Japanese escort ship Ishigaki

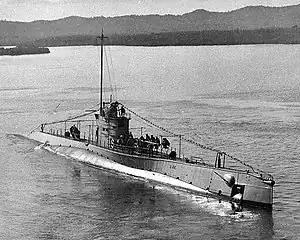
The USS "S-44", which was sunk by "Ishigaki"

Based in the Kuriles, she patrolled and escorted convoys and ships there. On 7 October 1943, "Ishigaki" sank the submarine . "S-44" discovered a target on her radar that she took to be a lone small freighter. "S-44" opened fire with her 4-inch deck gun on the refrigerator ship "Koko Maru". "Ishigaki", "Koko Maru"s escort, sighted the submarine at and opened fire with her bow 4.7-inch gun. Captain Francis Brown of "S-44" ordered a crash dive, but "Ishigaki" scored her first hit on "S-44"s conning tower before she could submerge. "S-44" attempted to fight back with her deck gun, but her gunners were blinded by "Ishigaki"s searchlight and she scored no hits. "Ishigaki" then scored her second hit on the submarine's battery section. She then turned and all three 4.7-inch guns began firing at "S-44". Soon, she scored several more hits on "S-44" which began to sink. Perhaps as many as eight men had made it off the submarine; but only Chief Torpedoman's Mate Ernest A. Duva and Radioman Third Class William F. Whitemore were picked up by "Ishigaki".